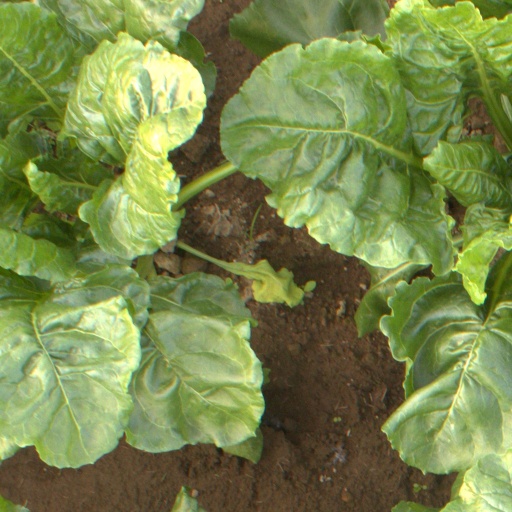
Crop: sugar beet